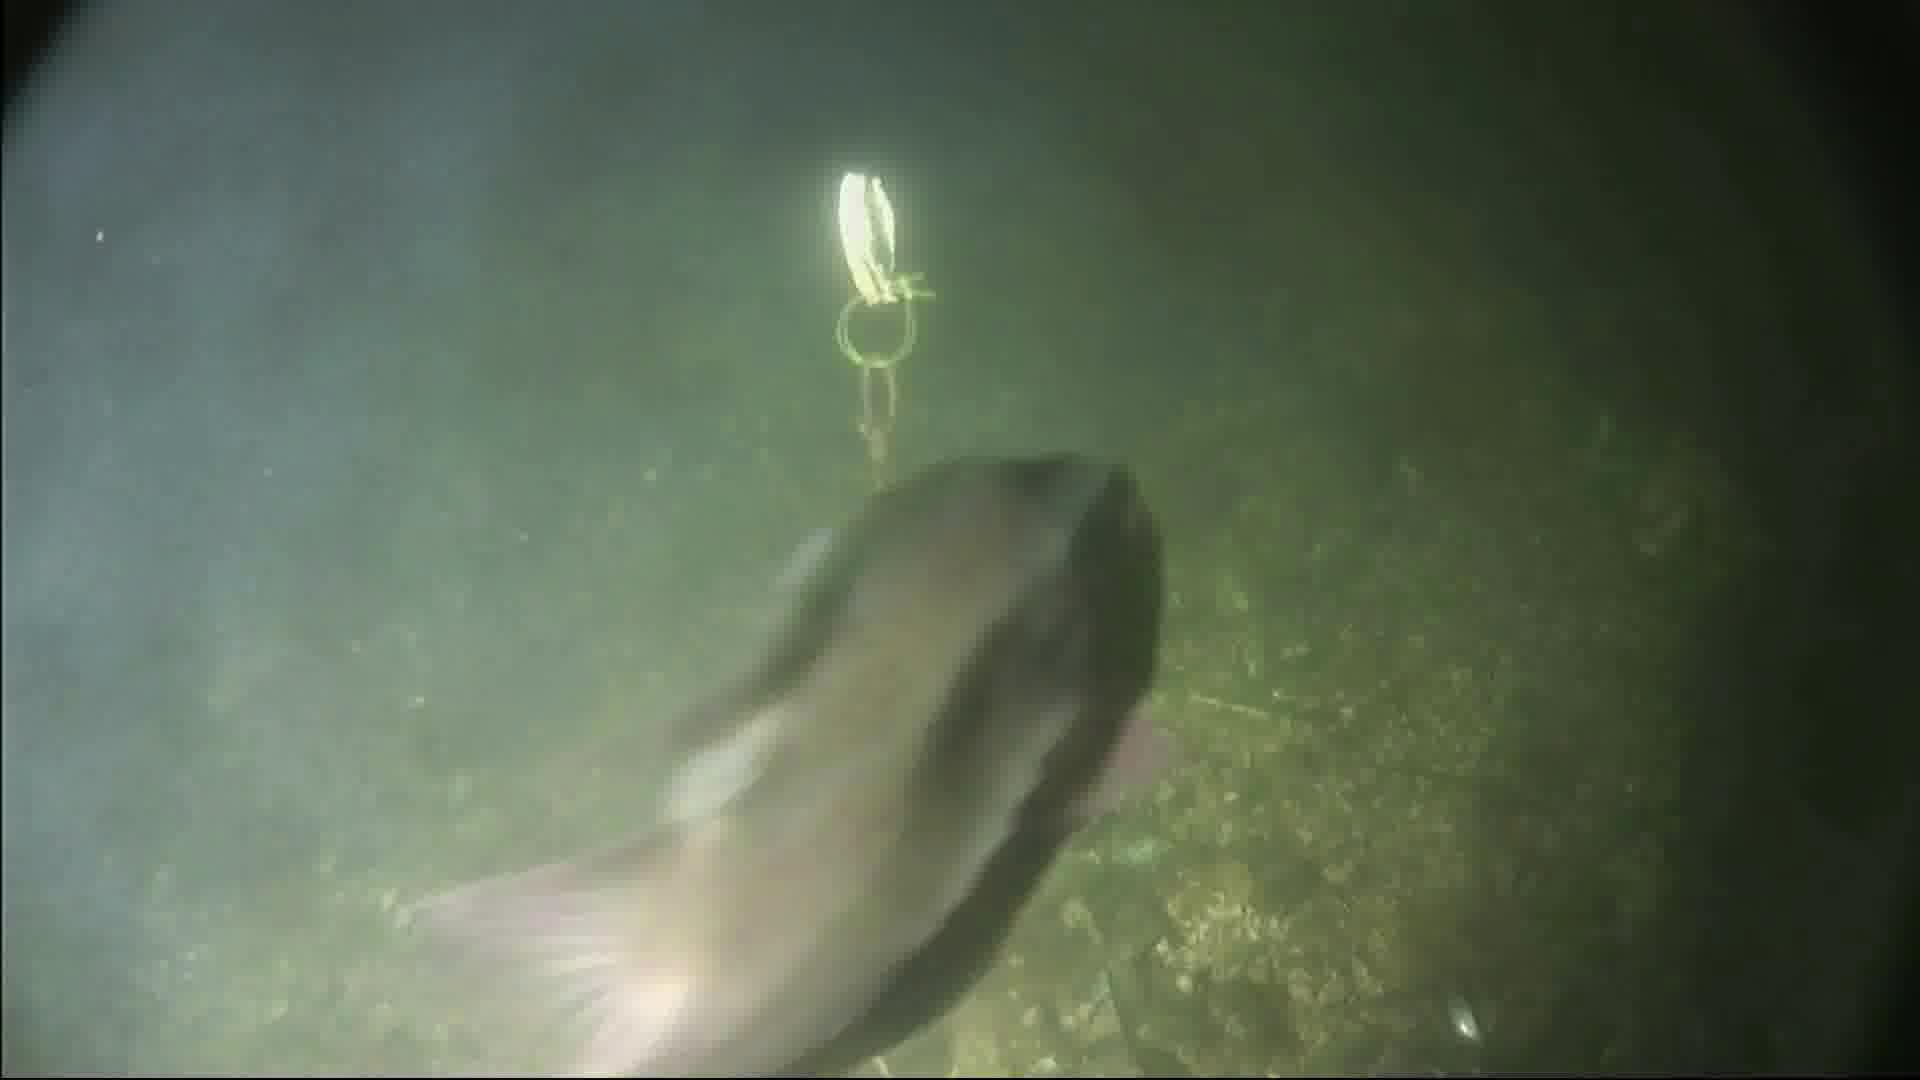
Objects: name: fish
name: crab